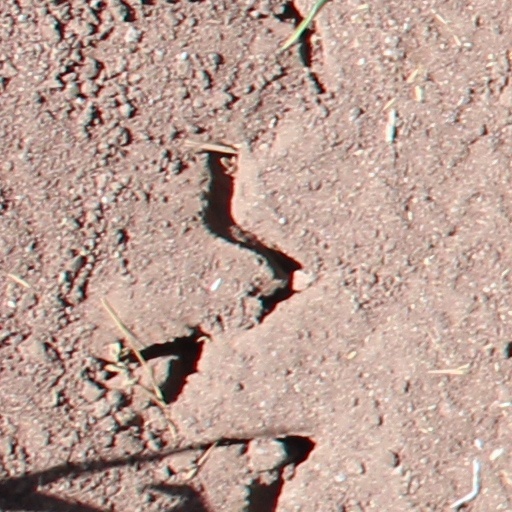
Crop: wheat